Odd Fellows Hall (Sandusky, Ohio)

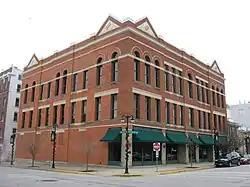
Front and side of the temple

The former Odd Fellows Hall, located at 231 West Washington Row in Sandusky, Ohio, in the United States, is an historic building built in 1889 by members of the Independent Order of Odd Fellows. It is also known as the Independent Order of Odd Fellows Temple. On May 1, 2003, it was added to the National Register of Historic Places.